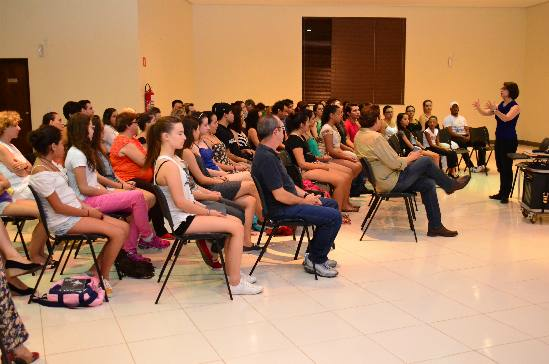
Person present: Yes